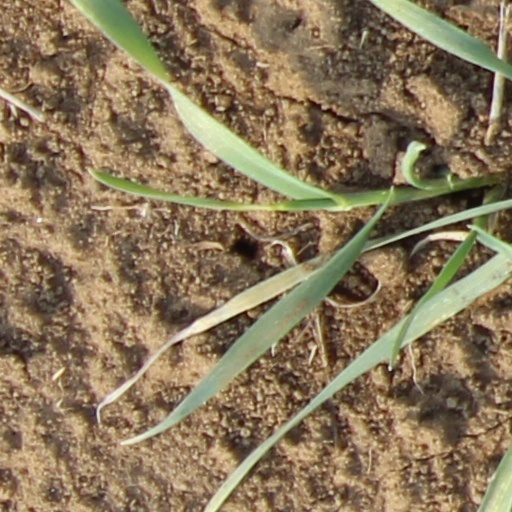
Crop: wheat